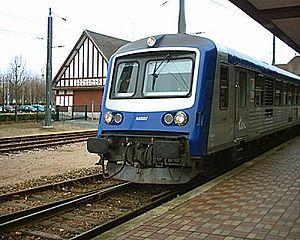
Les X 4900 sont une petite série de treize autorails tricaisses, 5ᵉ et dernière série de la famille surnommée « caravelles », appartenant à la Société nationale des chemins de fer français, qui les classifie dans les éléments automoteurs diesel. Ils ont circulé en service commercial sur le réseau ferroviaire français de 1975 à 2016.
Un chasse-neige ferroviaire est un wagon spécialisé d'un train qui utilise un soc ou une lame pour repousser la neige hors de la voie ferrée. Les chemins de fer sont confrontés comme les autres types de transport aux intempéries dues à la neige. Pour cela ils utilisent des matériels spécialisés et de différents types pour le déboudinage: action permettant de dégager le dessus du patin du rail et son côté intérieur de tout obstacle pour permettre le passage des boudins de roue.